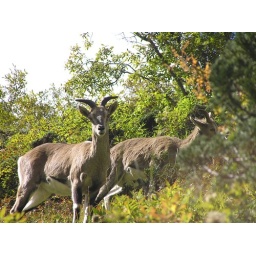
Getting up close to some blue sheep near Chebisa.